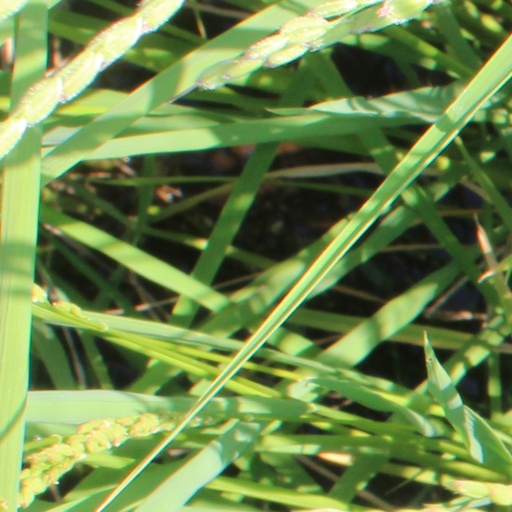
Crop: rice